The Skeptic's Dictionary

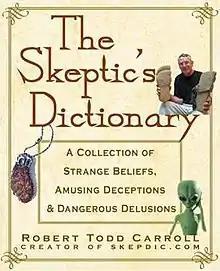

The Skeptic's Dictionary is a collection of cross-referenced skeptical essays by Robert Todd Carroll, published on his website skepdic.com and in a printed book. The skepdic.com site was launched in 1994 and the book was published in 2003 with nearly 400 entries. As of January 2011 the website has over 700 entries. A comprehensive single-volume guides to skeptical information on pseudoscientific, paranormal, and occult topics, the bibliography contains some seven hundred references for more detailed information. According to the back cover of the book, the on-line version receives approximately 500,000 hits per month.